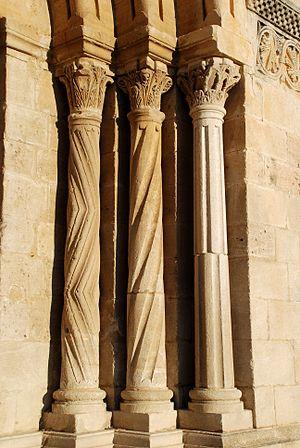
France - Provence - Prieuré Notre-Dame de Salagon
Le prieuré Notre-Dame de Salagon est un prieuré roman situé sur le territoire de la commune de Mane dans le département français des Alpes-de-Haute-Provence en région Provence-Alpes-Côte d'Azur.